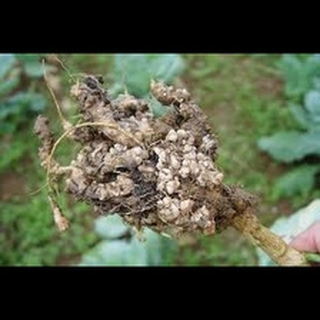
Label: wheat_common_root_rot